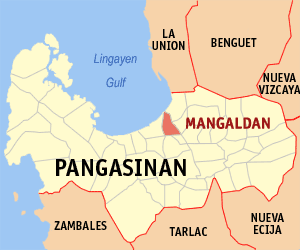
Mangaldan est une municipalité de la province de Pangasinan, aux Philippines.